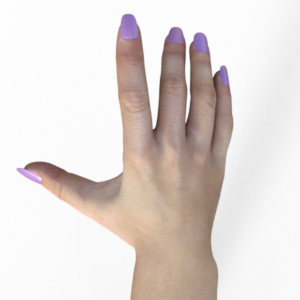
Label: paper